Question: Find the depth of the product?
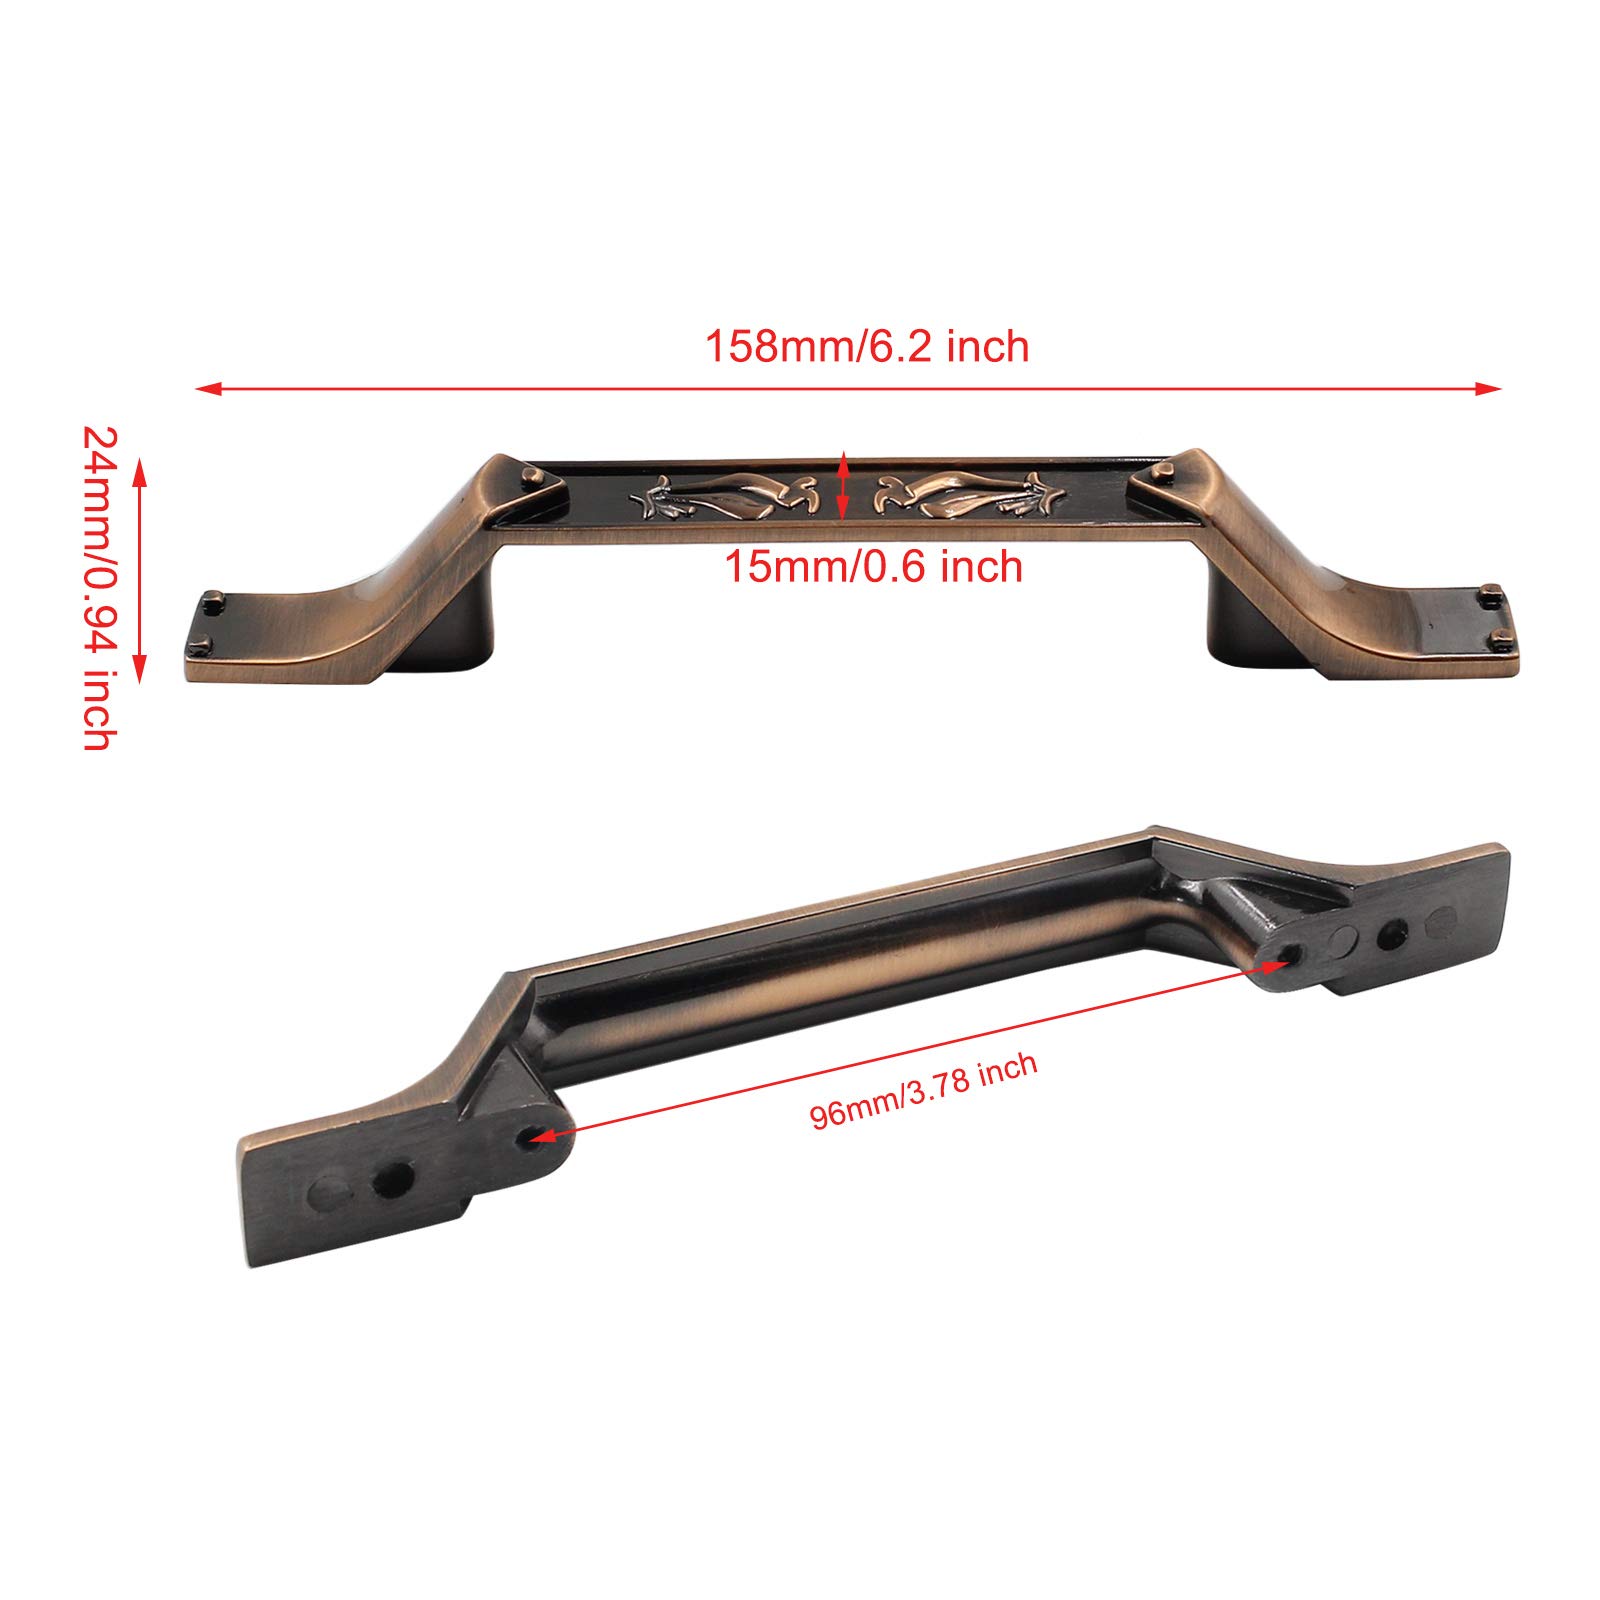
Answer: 158.0 millimetre